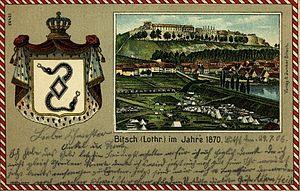
Bitche ayant été classée place forte de première classe en 1850, elle fut assiégée, au cours de la guerre franco-prussienne, par les forces allemandes du 8 août 1870 au 26 mars 1871 et soutint un siège héroïque sous le commandement du gouverneur de la place : le commandant Louis-Casimir Teyssier, et du chef des troupes de la place : le commandant Geniès-Hippolyte Bousquet. Tous deux seront nommés lieutenants-colonels durant le siège.
La citadelle se situe dans la commune française de Bitche et le département de la Moselle. Chef-d'œuvre de l'art militaire, la citadelle est le plus important site historique du Pays de Bitche.